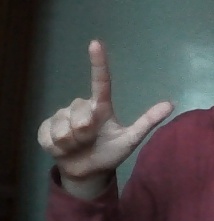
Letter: laam